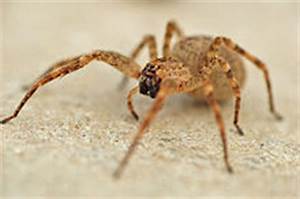
Label: spider